Interstate 391

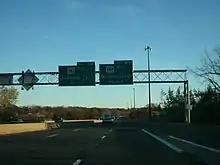
I-391 just before the Route 141 interchange

I-391 begins at an interchange with I-91 (at exit 9) in southern Chicopee, just north of the Atwater Park and the Calvary Cemetery. Initially running parallel to the Connecticut River, it intersects with Route 116 in Chicopee center and crosses the Chicopee River. I-391 then has another junction with Route 116 in the Sandy Hill section of town, and, in less than one mile (1.6 km), it crosses underneath the Massachusetts Turnpike without an interchange. I-391 continues north through the rest of northern Chicopee, intersecting Route 141 along the way and then passing just east of Rivers Park. I-391 then crosses the Connecticut River into the city of Holyoke, where it has two closely spaced exits for local streets in the town. I-391 officially comes to an end at High Street in Holyoke, with the road continuing as Resnic Boulevard, which connects to US 202 after .